Joseph Anders

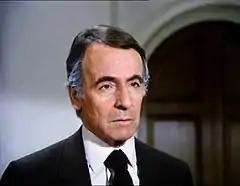
Lee Bergere as Joseph Anders

Joseph Anders is a fictional character from the ABC television series "Dynasty", created by Richard and Esther Shapiro. Portrayed by Lee Bergere, the character is introduced in the series' 1981 pilot episode as the majordomo of Denver oil tycoon Blake Carrington (John Forsythe). Joseph is consistently caught up in the melodrama of the Carrington family, and his daughter, Kirby (Kathleen Beller), is introduced in 1982. Bergere was written out of the series at the beginning of the fourth season in 1983. Anders is portrayed by Alan Dale in The CW's 2017 reboot of the series from seasons one to four.